Union Observatory

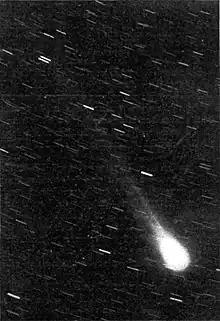
Photo of comet Mellish obtained with the Franklin Adams star camera of the Union Observatory on June 6, 1915, with an exposure of ninety minutes. The position of the comet was then R.A. 22h. 35m., declination 70° 18′ south.

Union Observatory, also known as Transvaal Observatory, Republic Observatory and Johannesburg Observatory (078), is a defunct astronomical observatory in Johannesburg, South Africa that operated from 1903 to 1971. It is located on Observatory Ridge, the city's highest point at 1,808 metres altitude in the suburb Observatory.